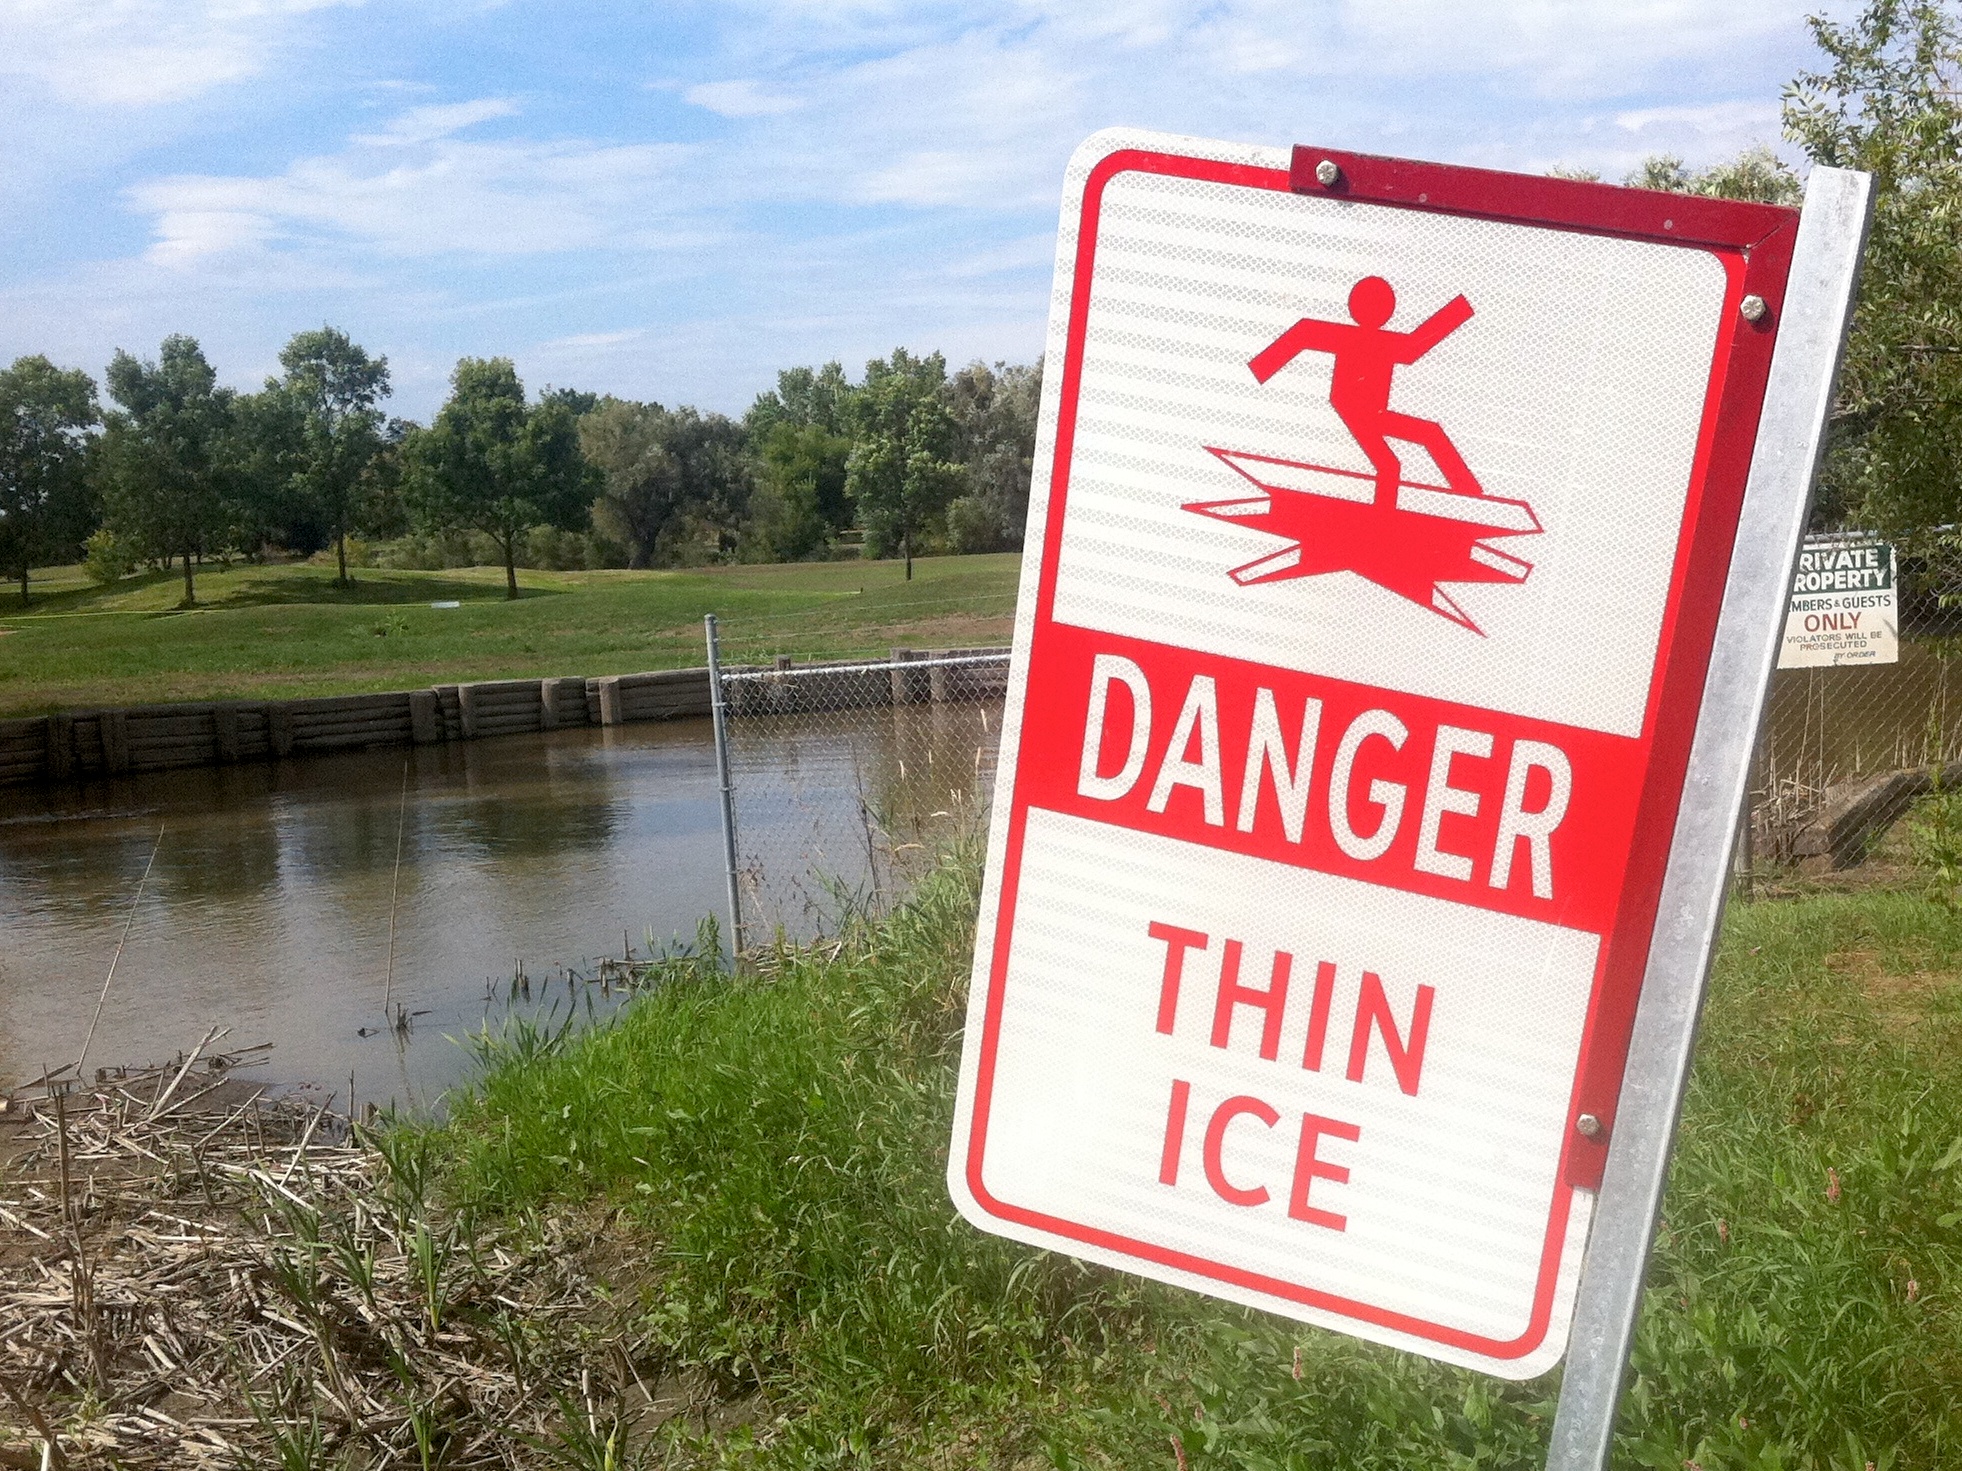
sign, signage, odyssey, 2011365, traffic sign